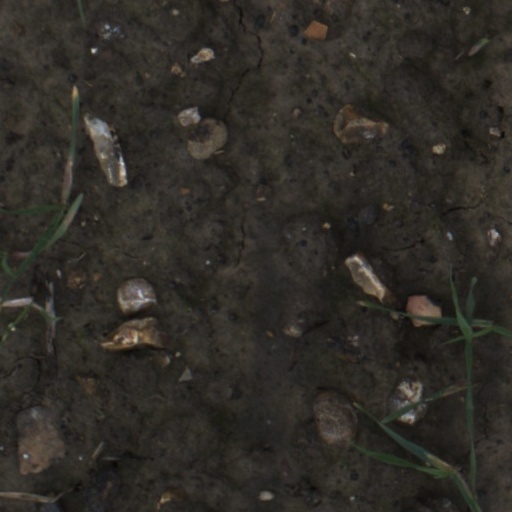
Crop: wheat